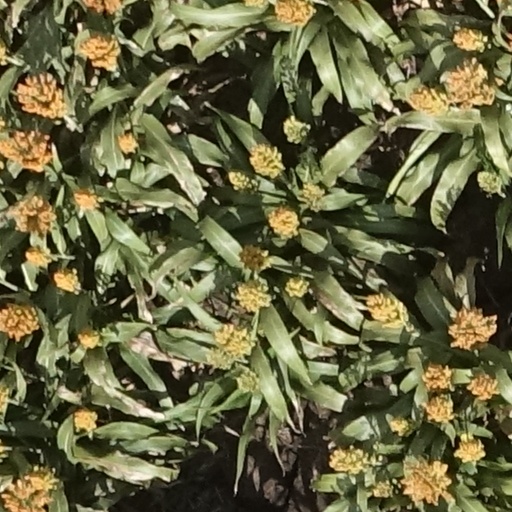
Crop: sorghum